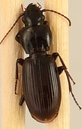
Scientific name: Pterostichus restrictus
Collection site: Niwot Ridge NEON (NIWO), plot NIWO_001